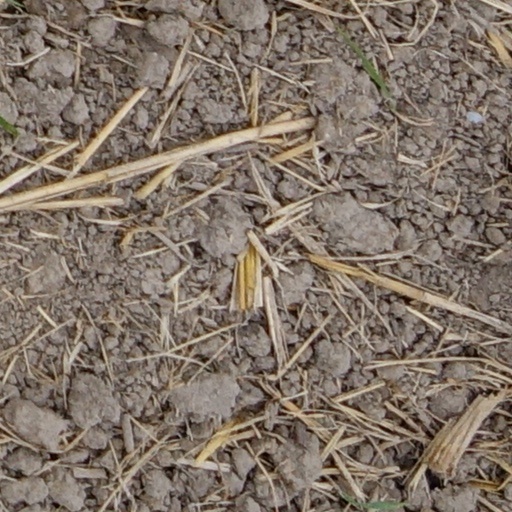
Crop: wheat